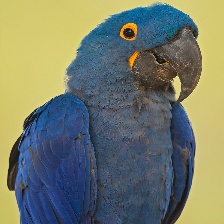
Species: HYACINTH MACAW
Scientific name: ANODORHYNCHUS HYACINTHINUS
ImageNet parent category: macaw